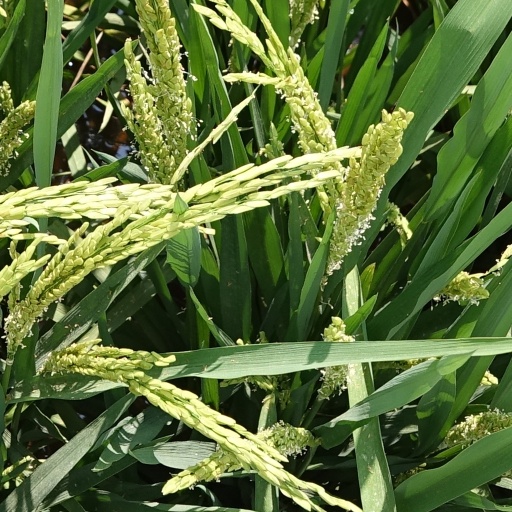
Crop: rice